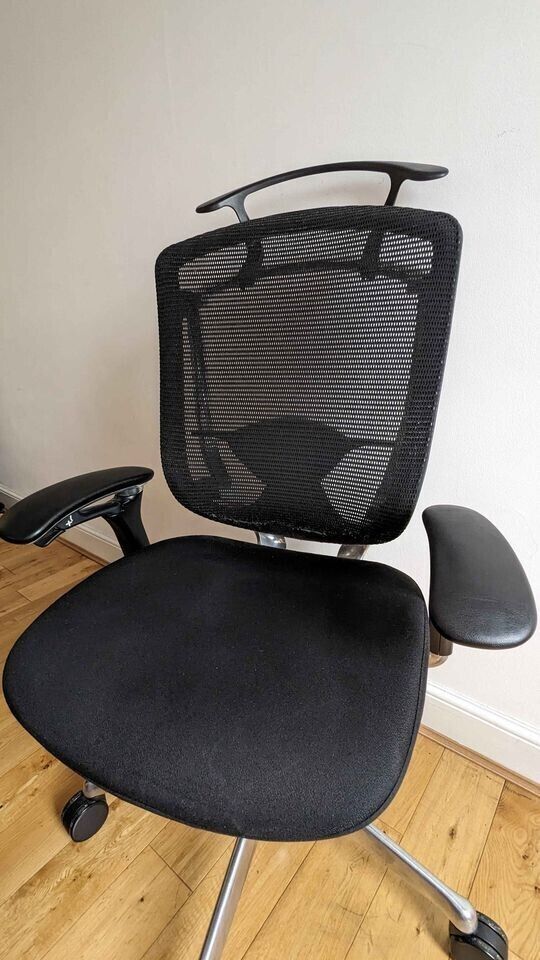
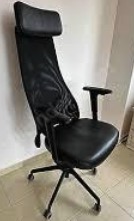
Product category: items_chair
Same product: no